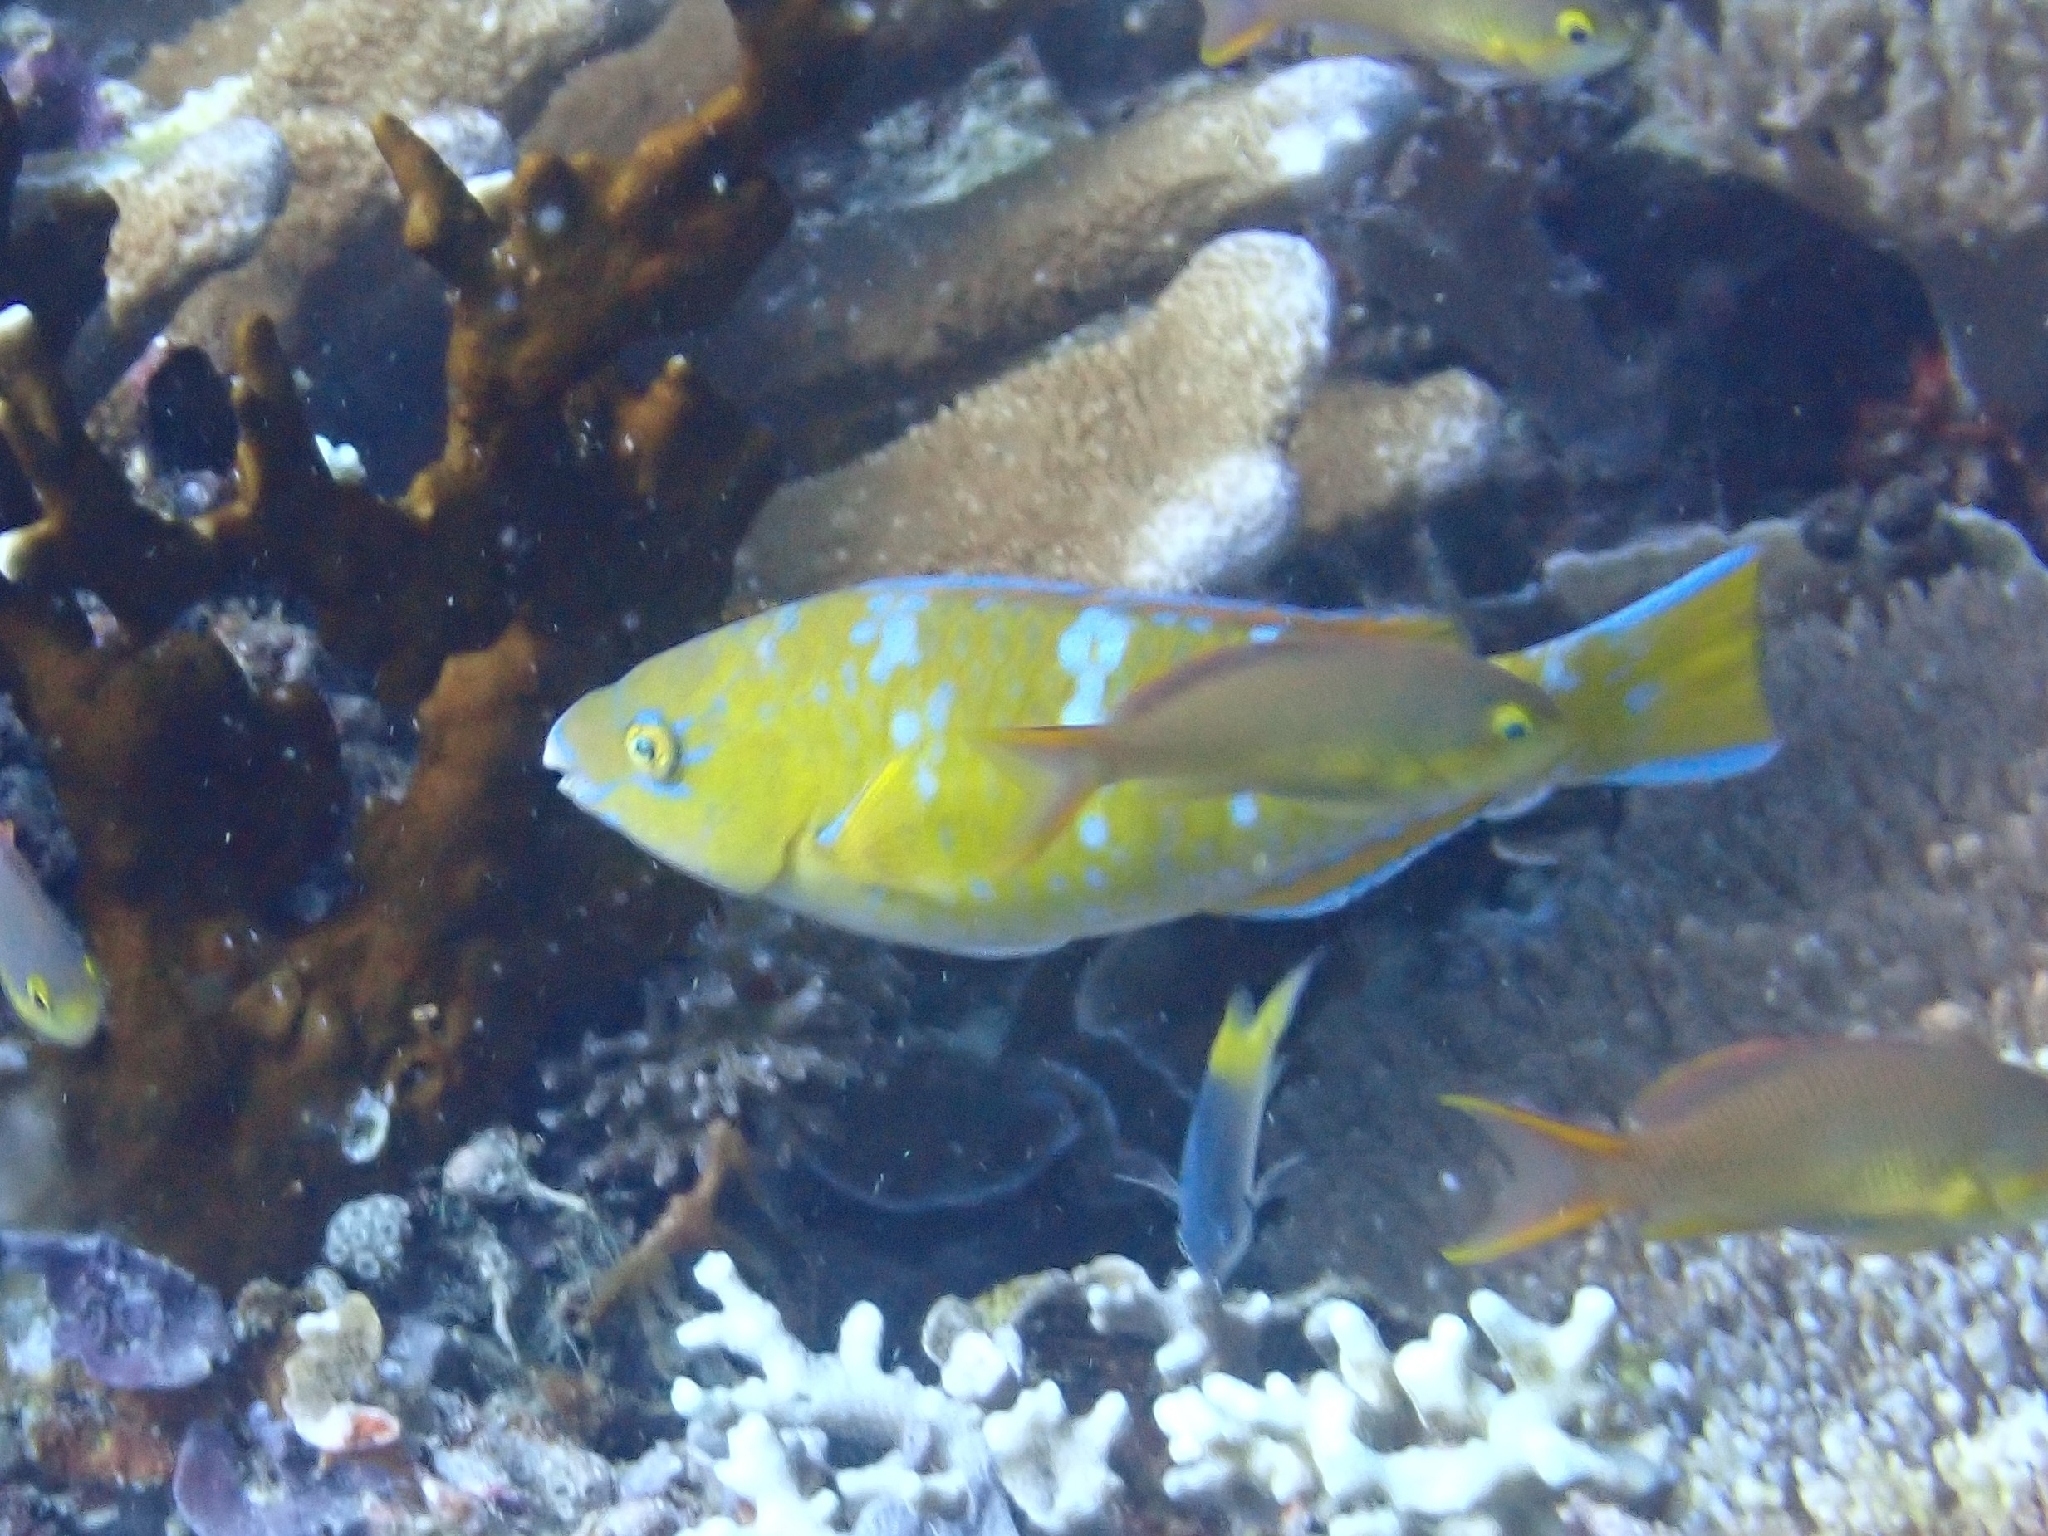
Scarus ghobban (Blue-barred Parrotfish)